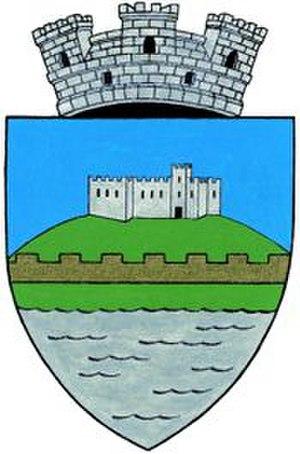
Isaccea est une ville dans Roumanie, dans le județ de Tulcea, en région historique de Dobroudja.